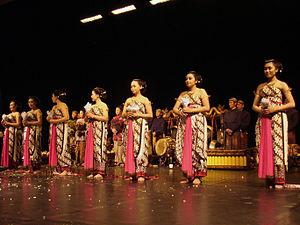
Le bedhaya, qu'on écrit aussi bedhoyo, bedoyo ou beḍaya, est une danse rituelle sacrée des cours royales et princières de Surakarta et Yogyakarta dans le centre de l'île de Java. Avec une autre danse de cour, le serimpi, le bedhaya incarne le caractère alus de l'art de cour. Le bedhaya symbolise en outre le pouvoir du souverain.
Le Festival de l'imaginaire présente les pratiques de rites ou cérémonies du monde entier, qu'ils soient sous forme de chant, de théâtre, de musique, etc. Il permet la découverte du patrimoine culturel immatériel, notamment celui protégé par l'UNESCO.